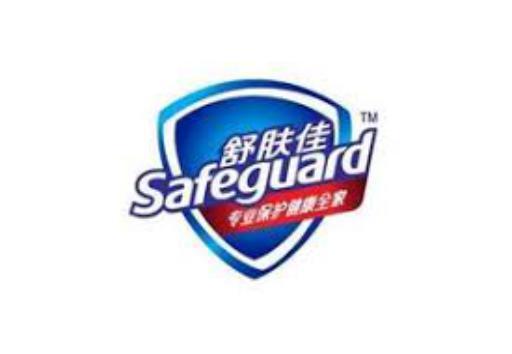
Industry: Necessities